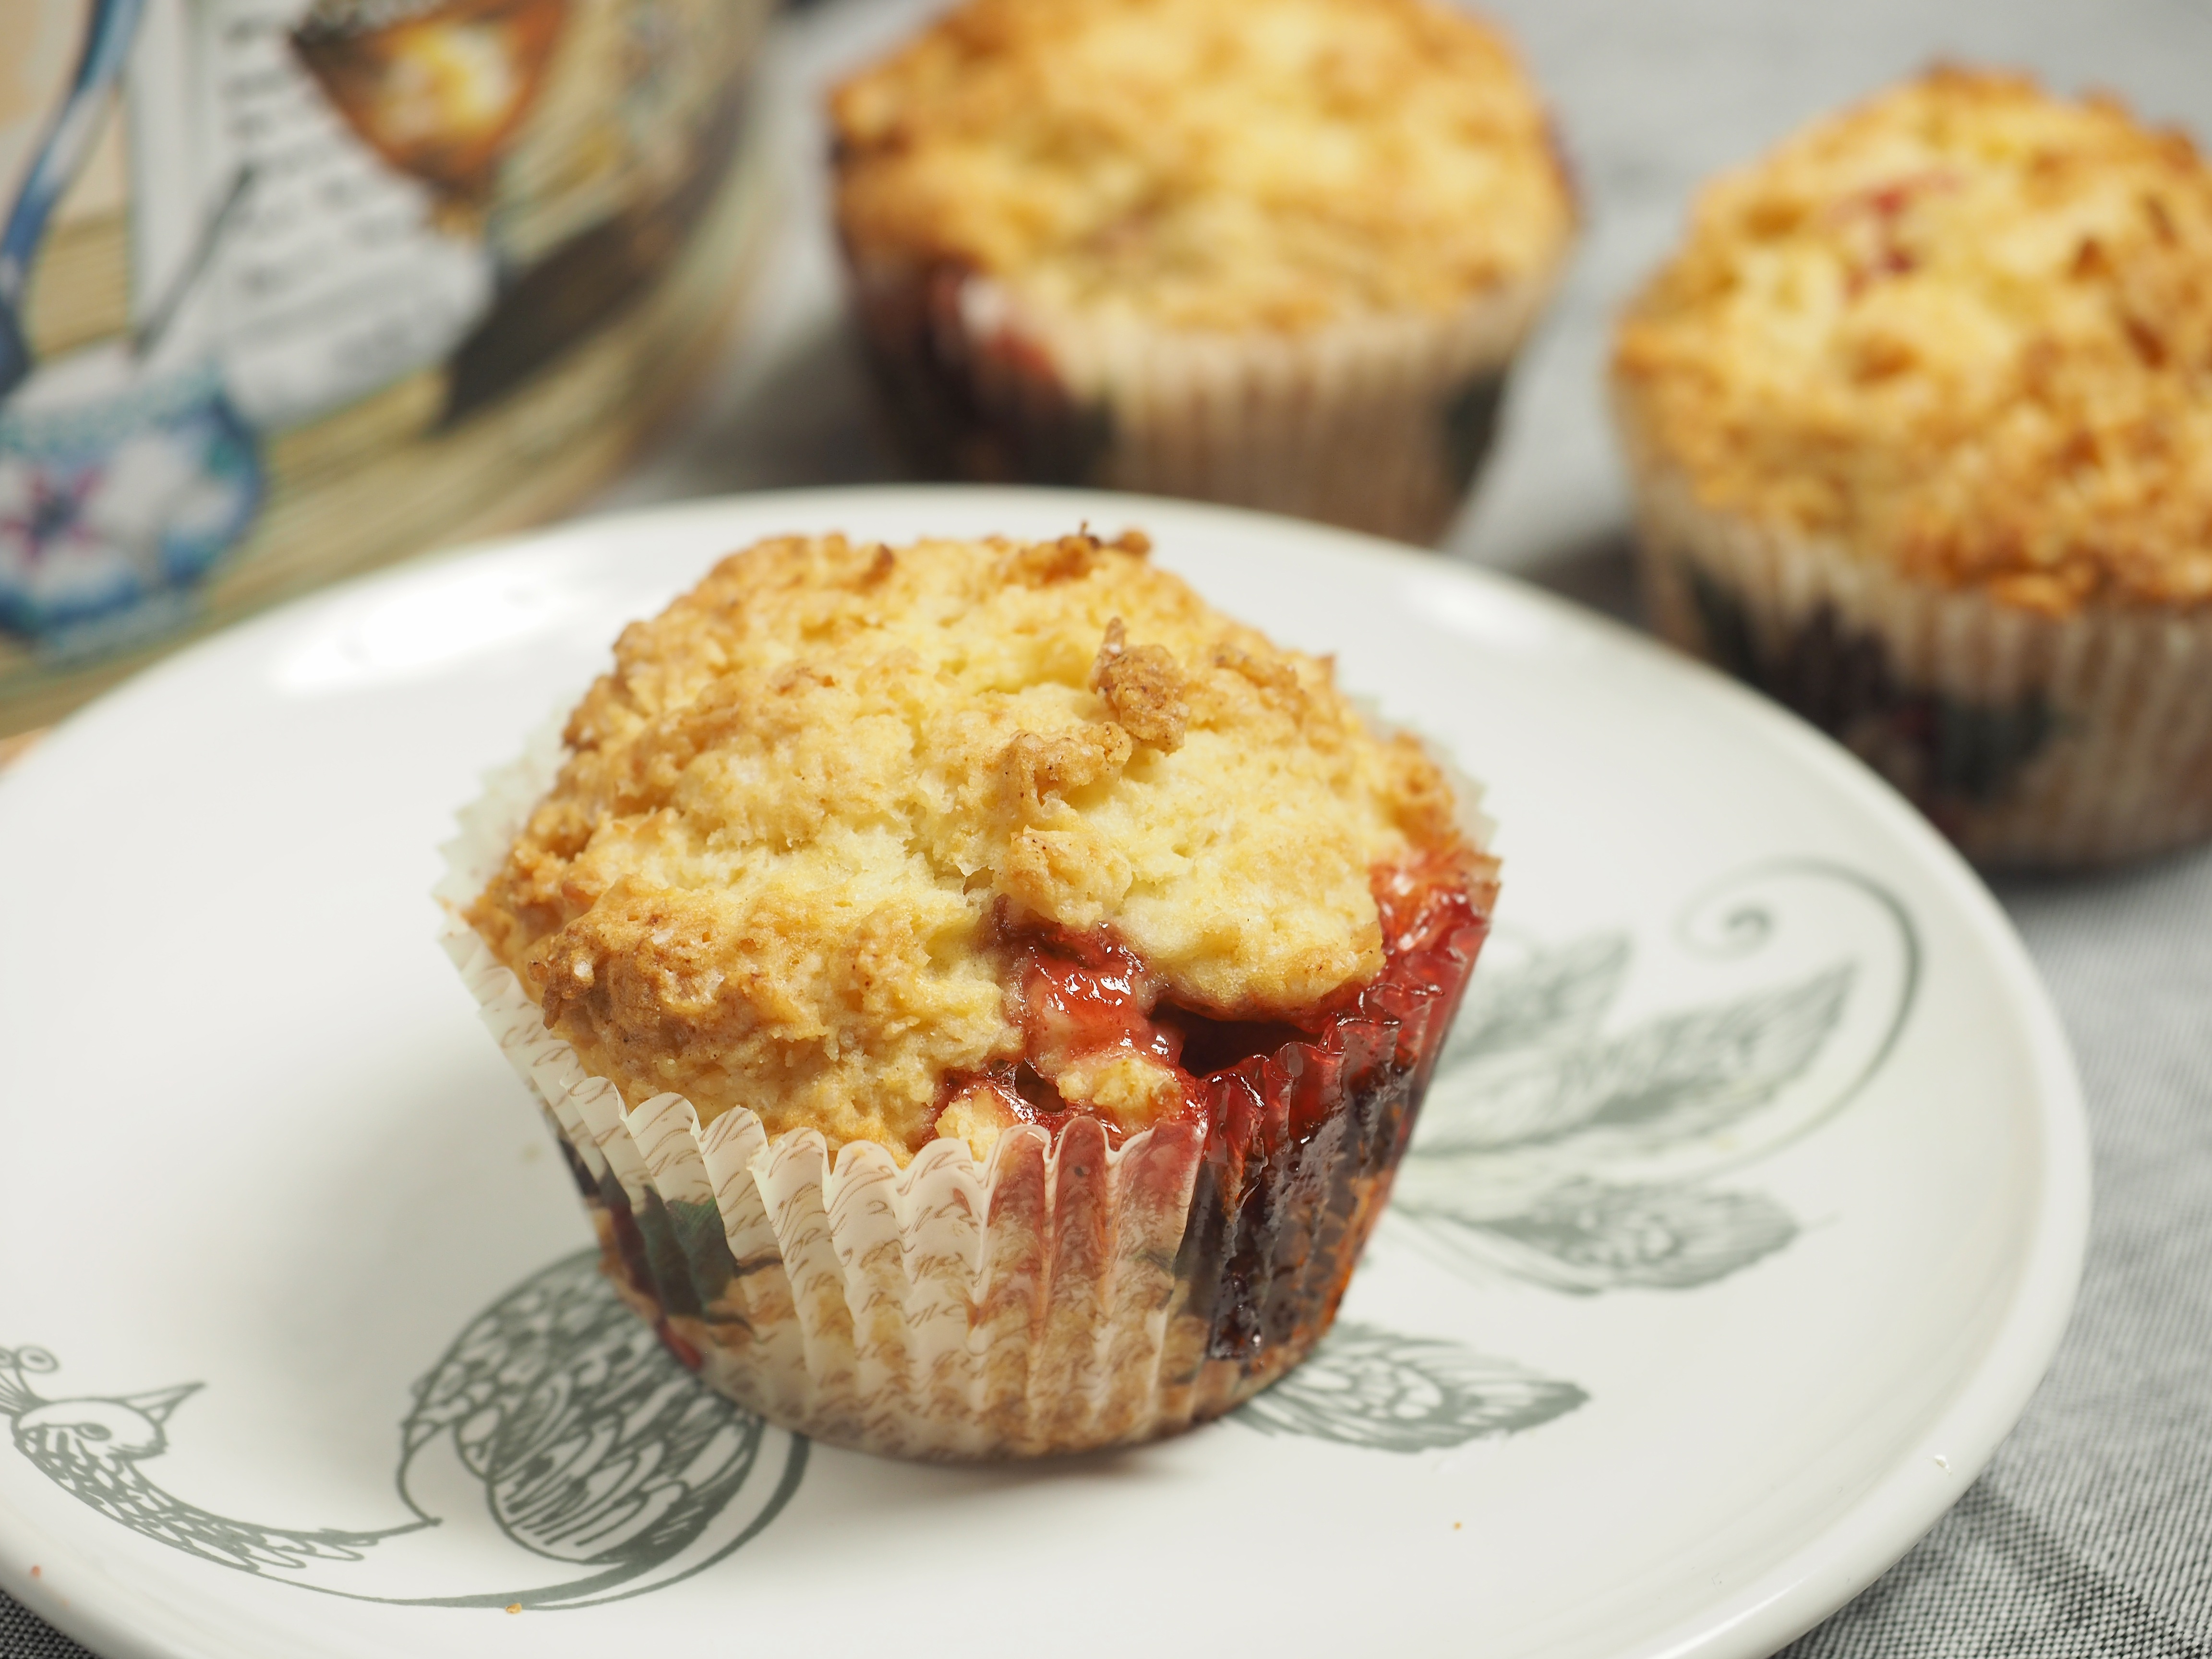
plant, fruit, berry, warm, sweet, tea, dish, food, golden, produce, fresh, breakfast, baking, biscuit, gourmet, snack, dessert, delicious, homemade, baked, muffin, coconut, cooked, berries, traditional, baked goods, flavor, flowering plant, tea party